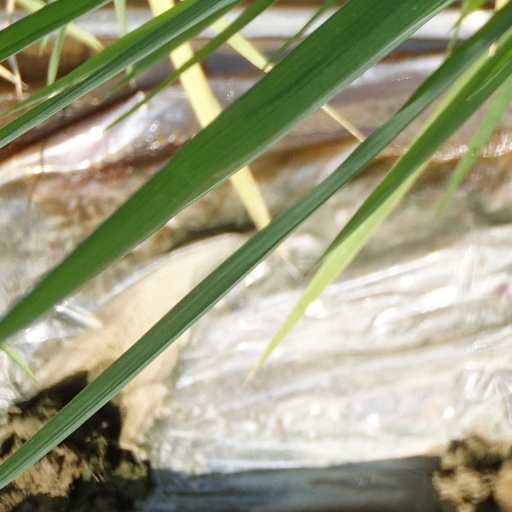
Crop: rice